Zaozhuang

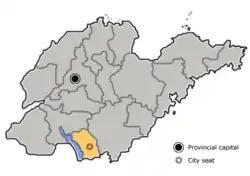
Zhongxing Square

Zaozhuang is a prefecture-level city in the south of Shandong province, People's Republic of China. Since January 2019 (after the Laiwu prefecture got incorporated into Jinan prefecture), the smallest prefecture-level city in the province, it borders Jining to the west and north, Linyi to the east, and the province of Jiangsu to the south. The Battle of Taierzhuang occurred in the city during the Second Sino-Japanese War in 1938. The Second Sino-Japanese War (1937–45) had a significant impact on Zaozhuang.